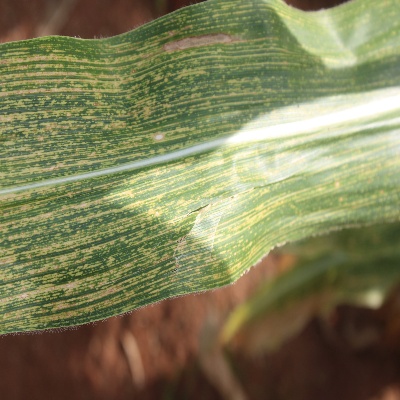
Crop: Maize
Condition: streak virus